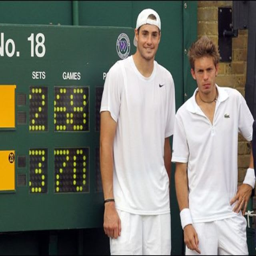
the longest tennis match in history was played between between tennis players .